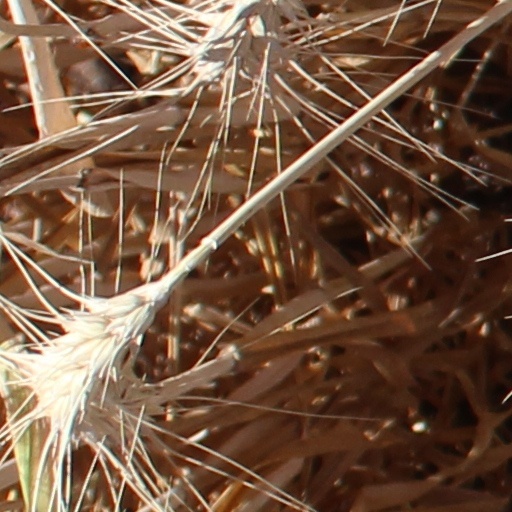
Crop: wheat